Burns Clubs

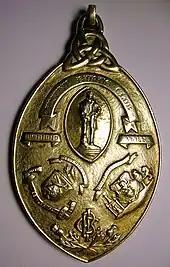
Part of the Irvine Burns Club's Presidents Chain of Office.

Burns Clubs exist throughout the world to encourage and cherish the memory of Robert Burns, to foster a love of his writings and generally to encourage an interest in the Scots Language and Literature. An emphasis on encouraging the young to take an interest in Burns is found in most clubs through poetry, singing and other competitions. Once mainly existing as 'male only' clubs in the mould of the Tarbolton 'Batchelor's Club' most now welcome women as fellow members. Ladies Burns Clubs also exist such as the 'Irvine Lasses' that was established in 1975; it has appointed several male 'Honorary Lasses'.